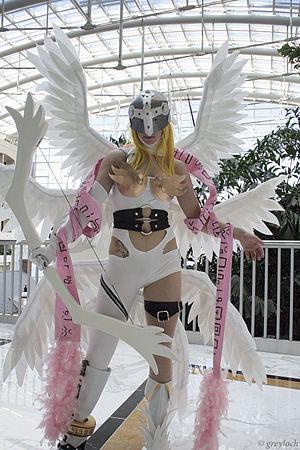
Cosplay d'Angewomon.
Un digimon est une créature de fiction appartenant à la franchise médiatique japonaise homonyme, créée par Akiyoshi Hongo, et distribuée par la société Bandai. Les premières créatures apparaissent initialement comme animaux de compagnie virtuels dans un virtual pet nommé DigiMon, commercialisé dans les marchés japonais en 1997. Le titre est un mélange entre deux mots anglais — Digital et Monster — qui signifient littéralement « monstres numériques » en français. À la suite du succès du virtual pet, la société Bandai adapte ses créatures en une multitude de médias incluant jeux vidéo, films, animes, mangas et ouvrages, et autres produits dérivés à leur effigie comme des cartes à collectionner, et des peluches.